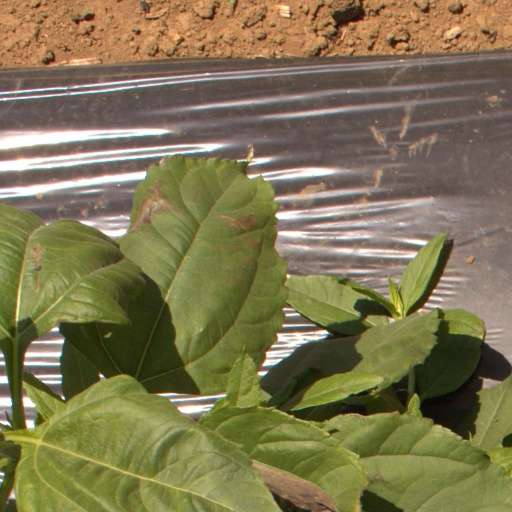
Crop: Jerusalem artichoke